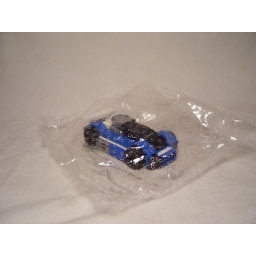
car in bag